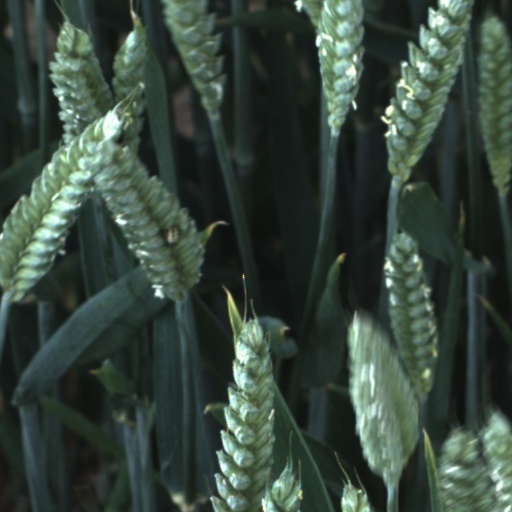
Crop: wheat